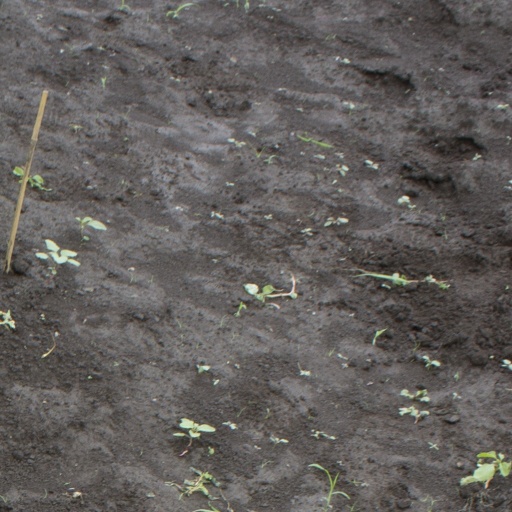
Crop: soybean